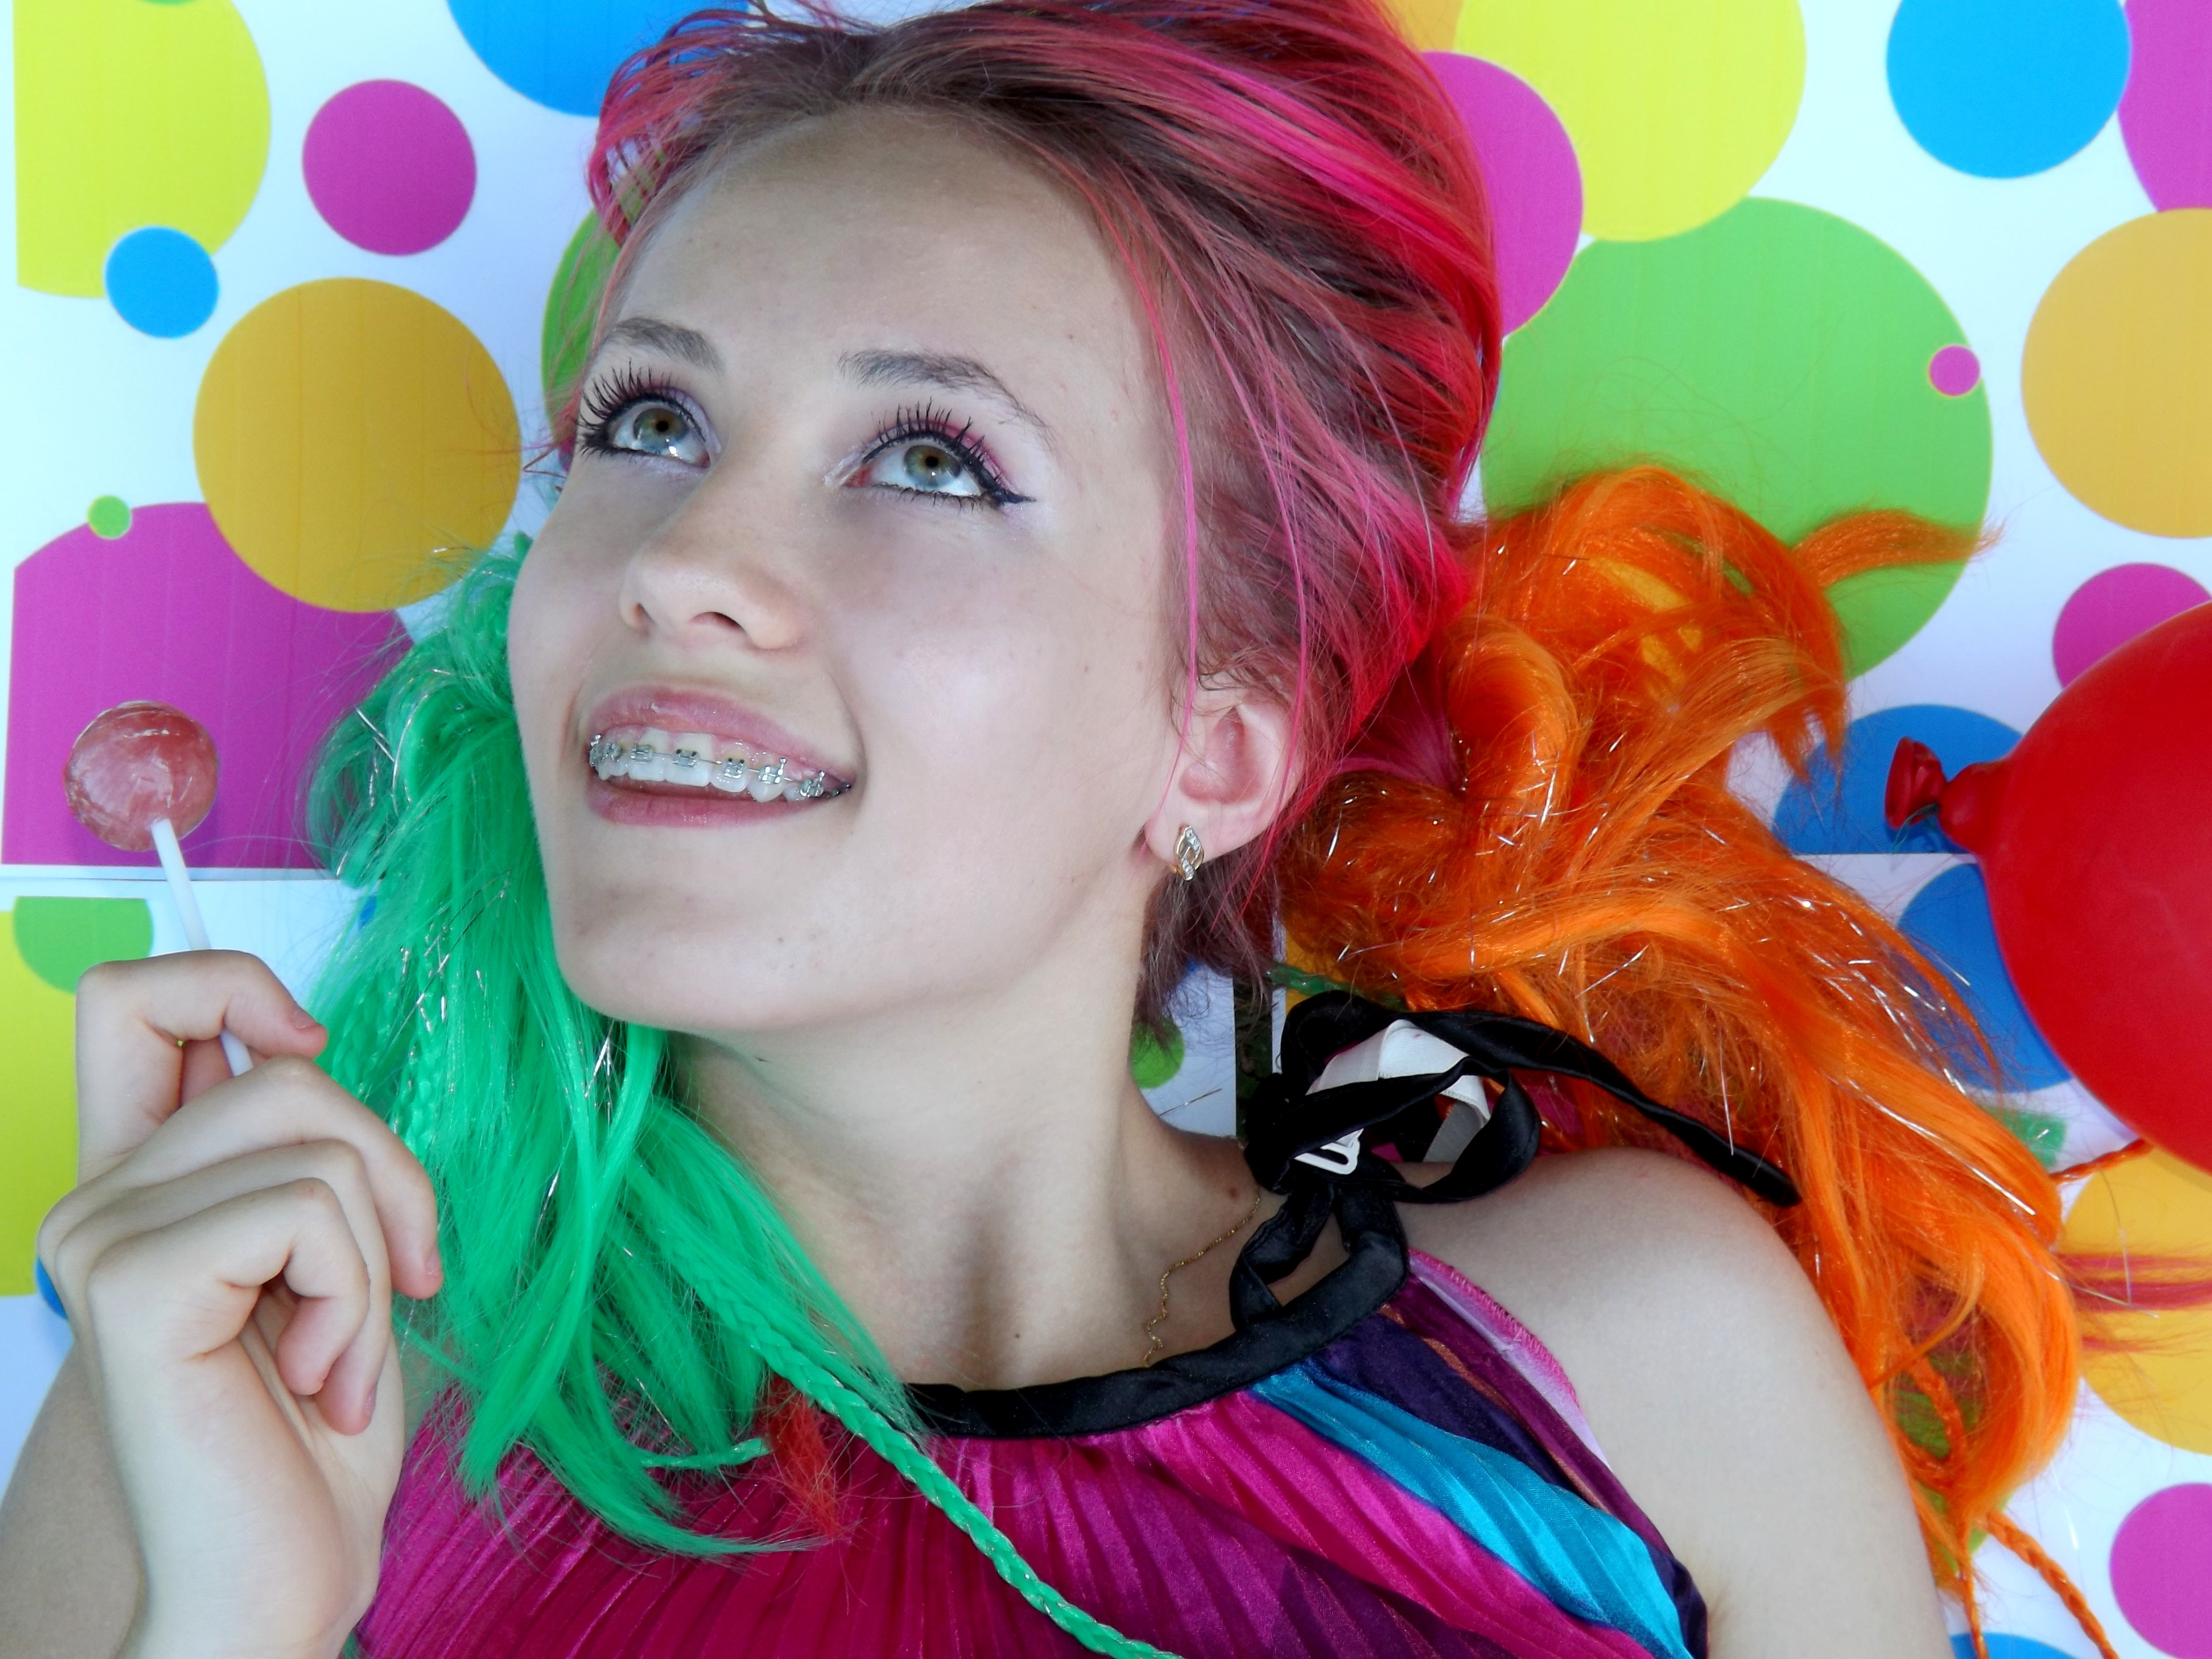
girl, hair, portrait, color, clothing, pink, hairstyle, long hair, face, colors, beauty, blond, costume, candy bar, hair coloring